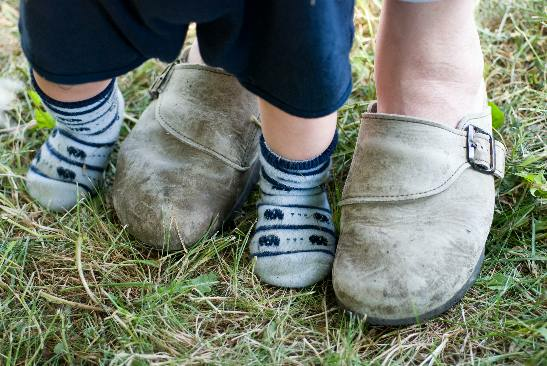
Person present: No